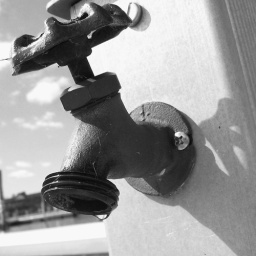
edited it in windows editor - - a water nozle used to hose down a boat on the docks